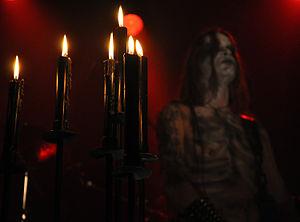
Chandelles noires utilisées comme décor de scène dans un concert de Black Metal.